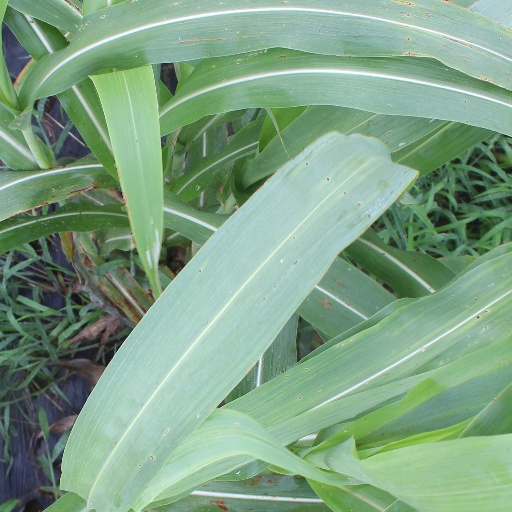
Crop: sorghum